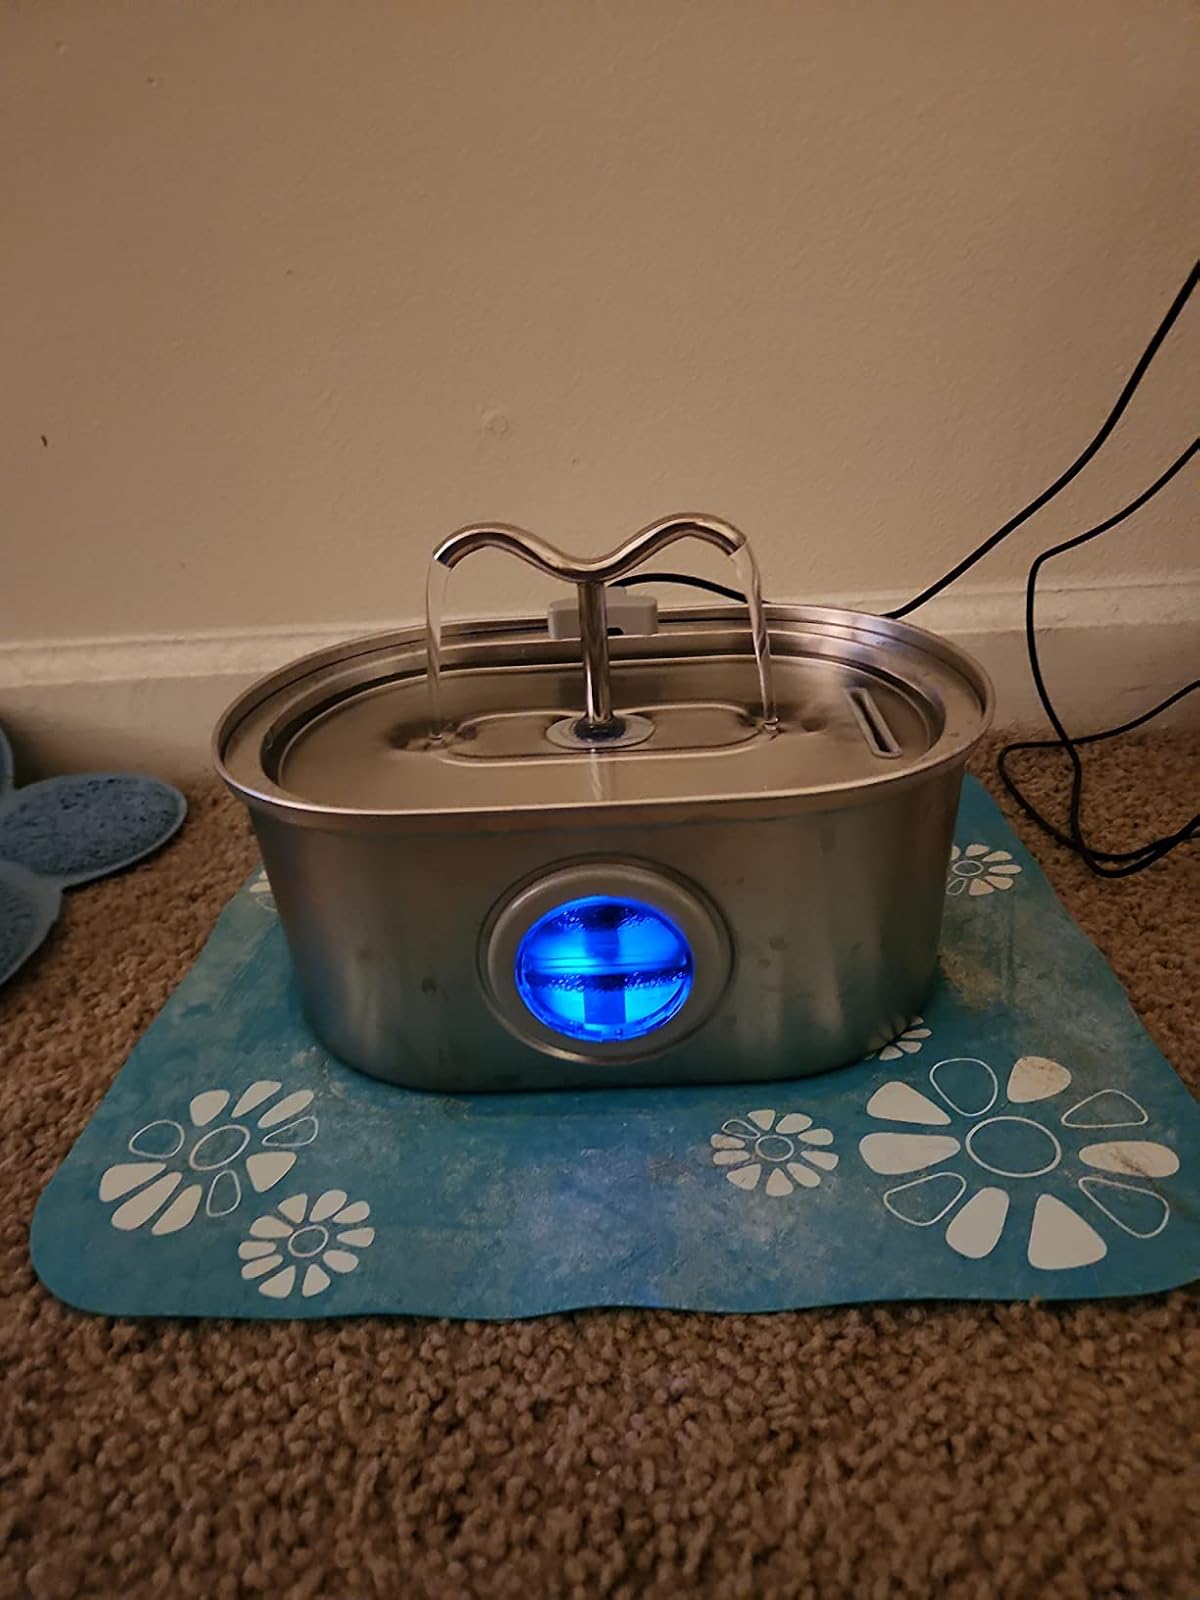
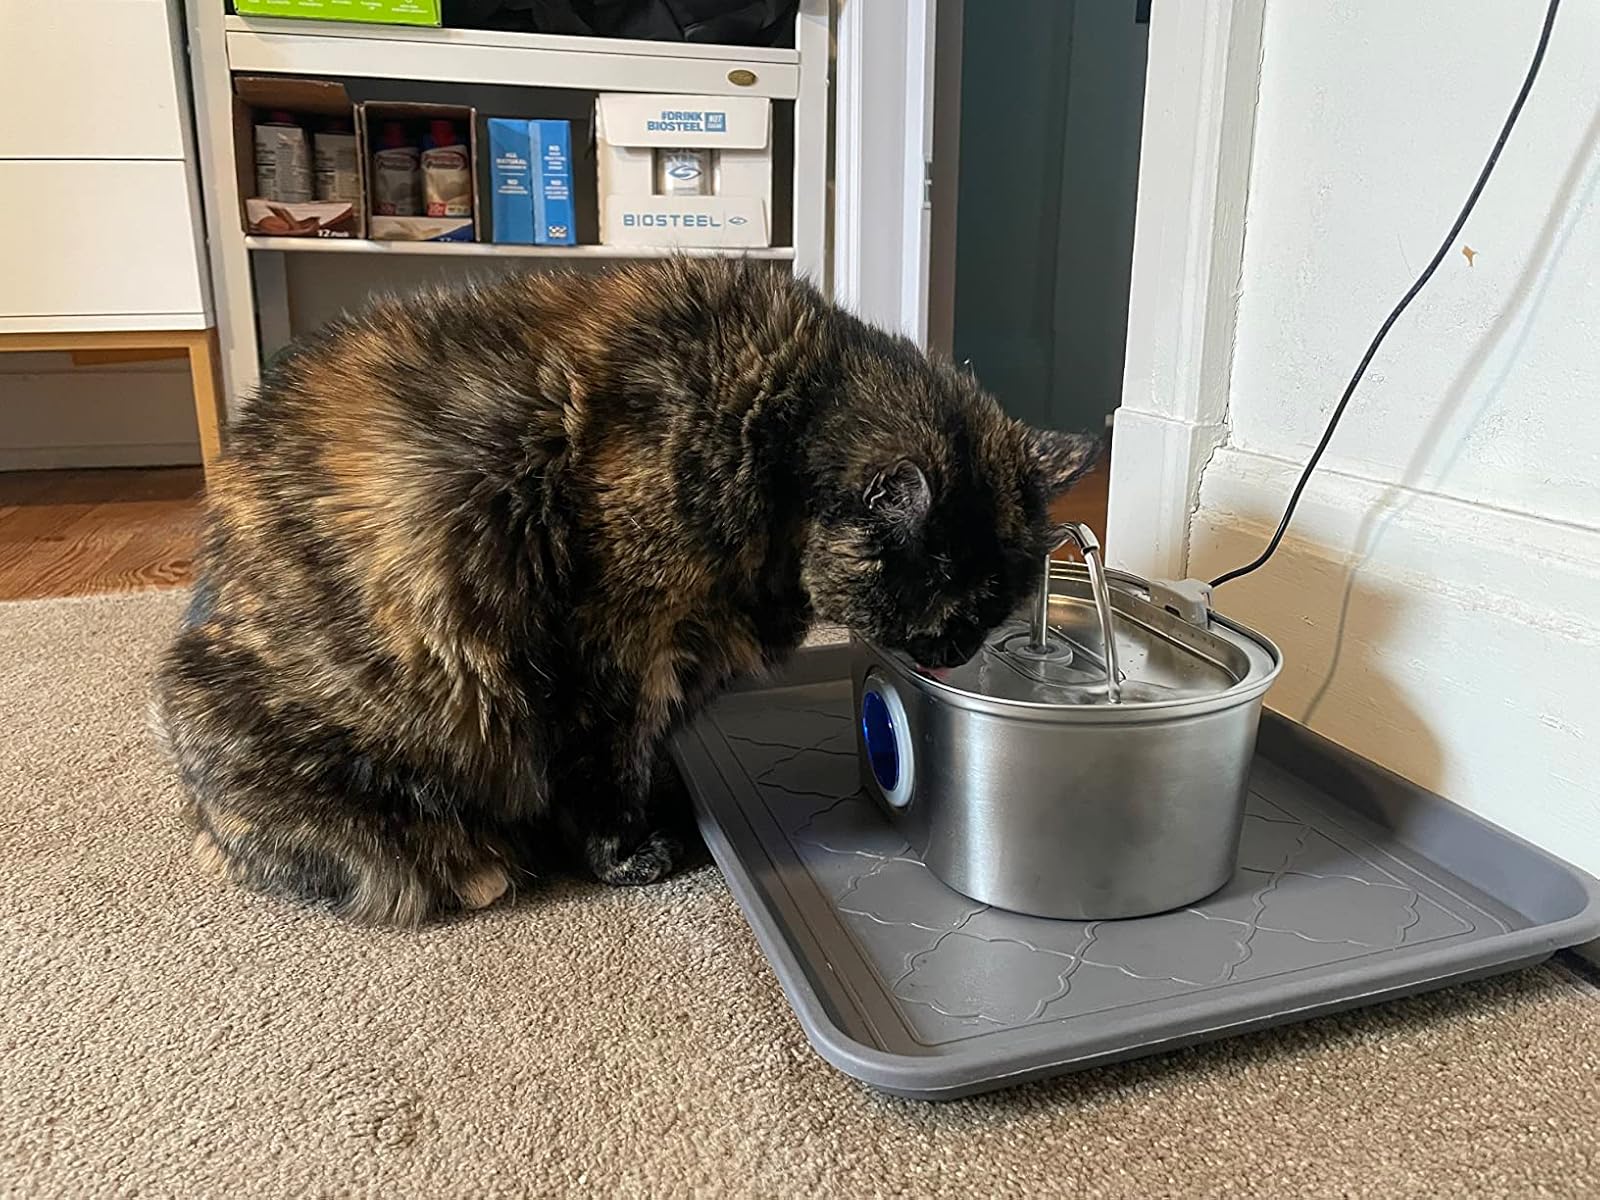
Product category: items_bowl
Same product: yes